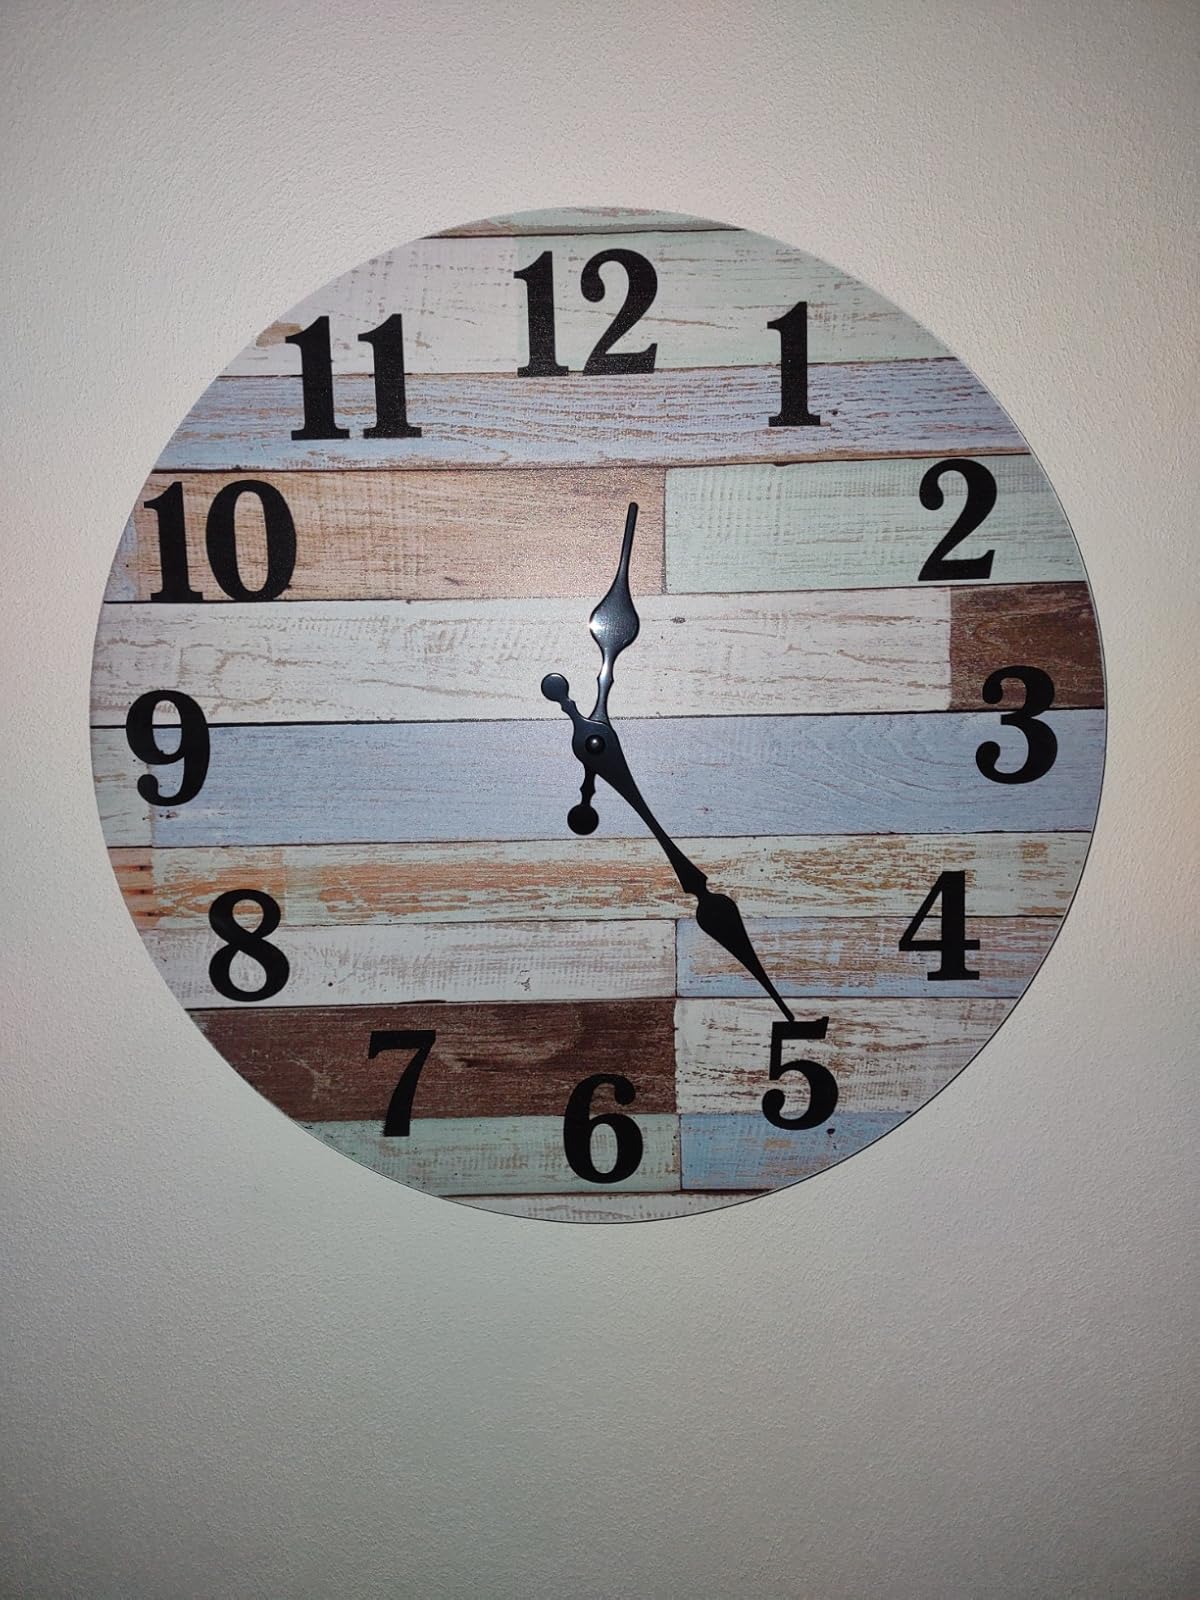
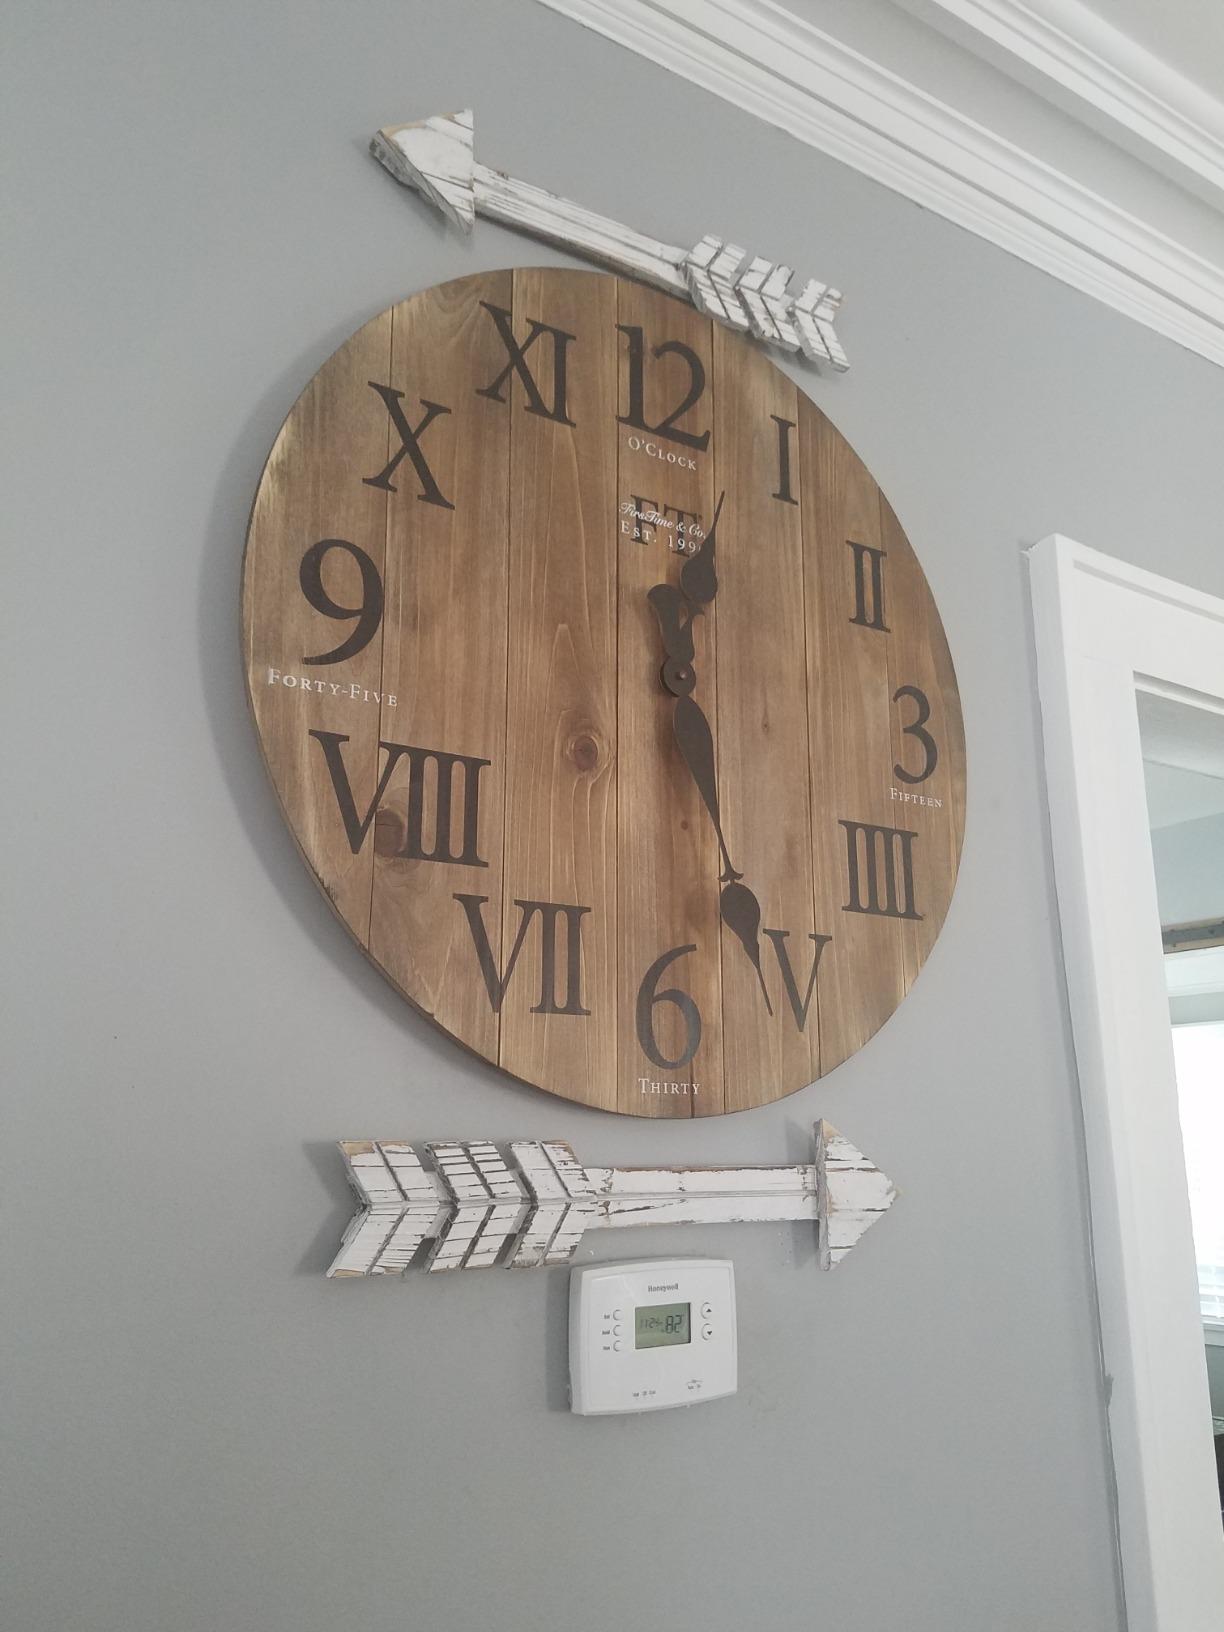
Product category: clock
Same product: no